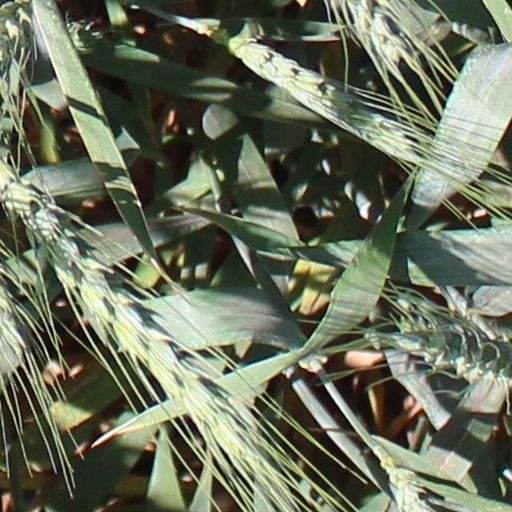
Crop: wheat